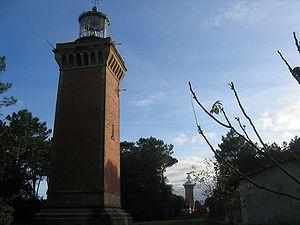
Les phares d'Hourtin sont des tours carrées de 27 m de haut, en maçonnerie de briques apparentes sur soubassement de pierres. Ils sont distants de 200 mètres sur un axe orienté nord/sud, dans les dunes littorales de la commune d'Hourtin en Gironde, entre l'océan Atlantique et le lac d'Hourtin-Carcans.
Hourtin est une commune du Sud-Ouest de la France, dans le département de la Gironde, en région Nouvelle-Aquitaine.
Cette liste recense les phares et quelques-uns des feux balisant les côtes de France.